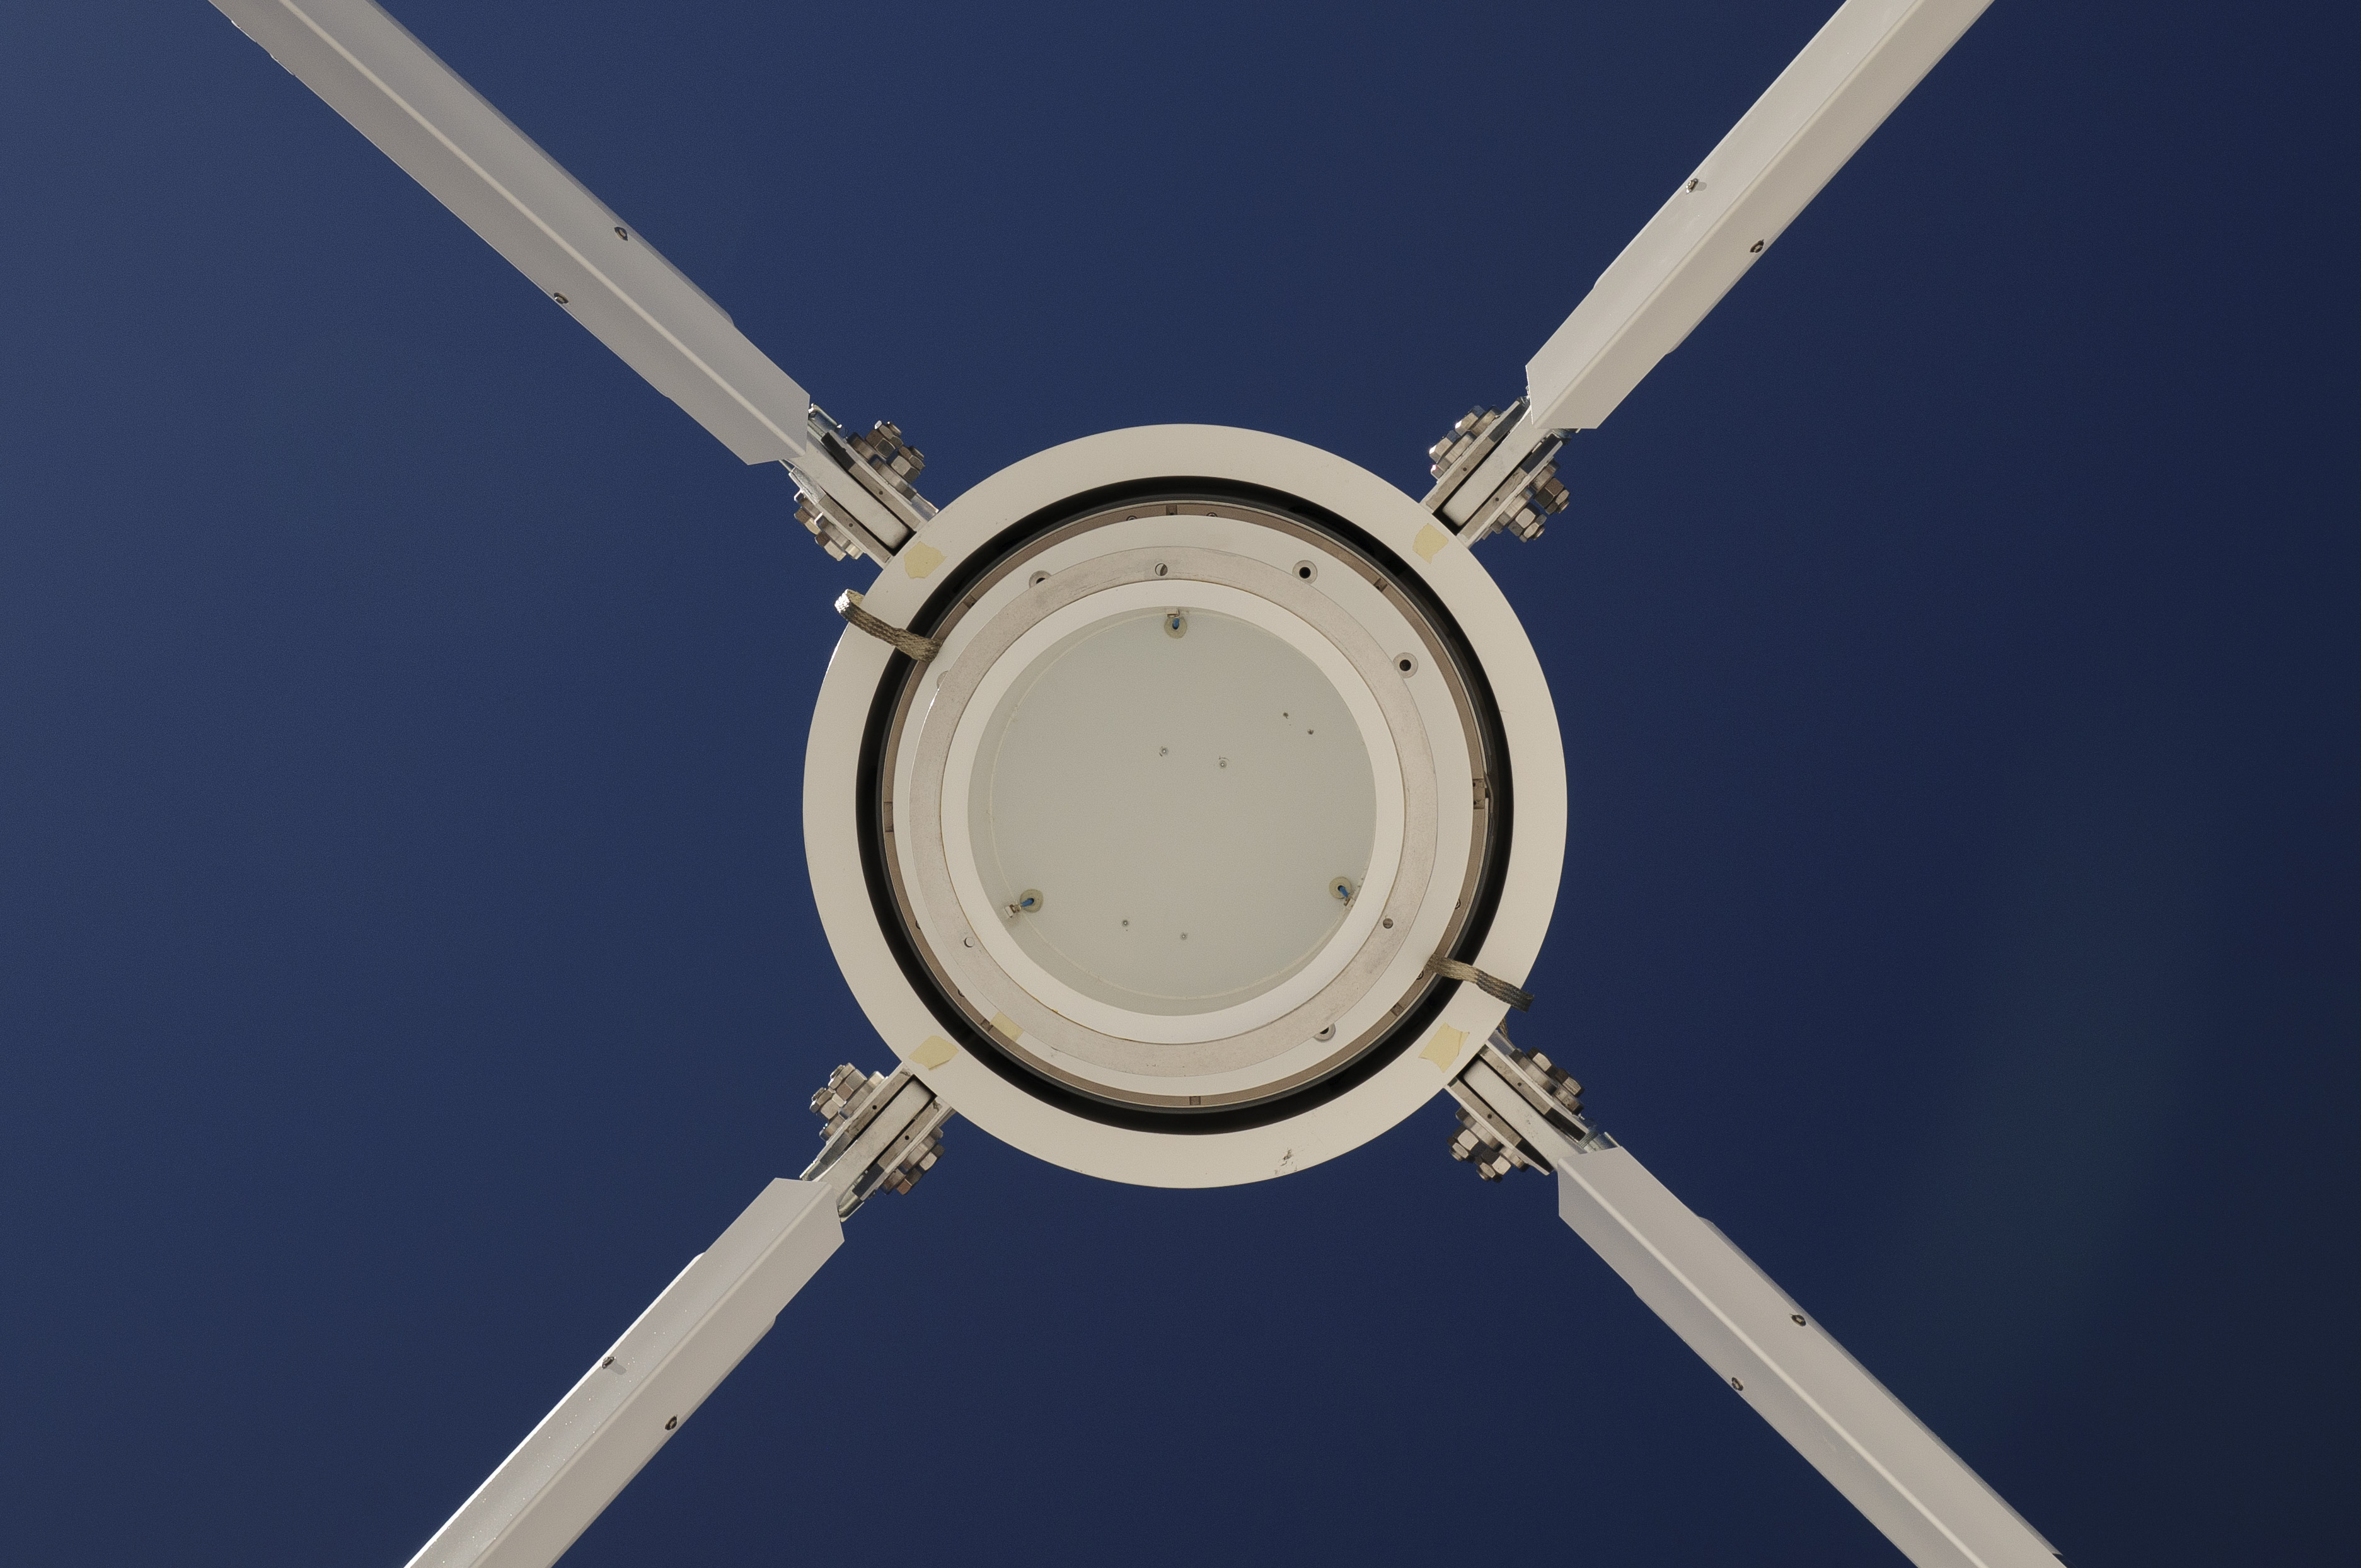
nikon, circle, chile, eso, sanpedrodeatacama, d300, osf, ceiling fan